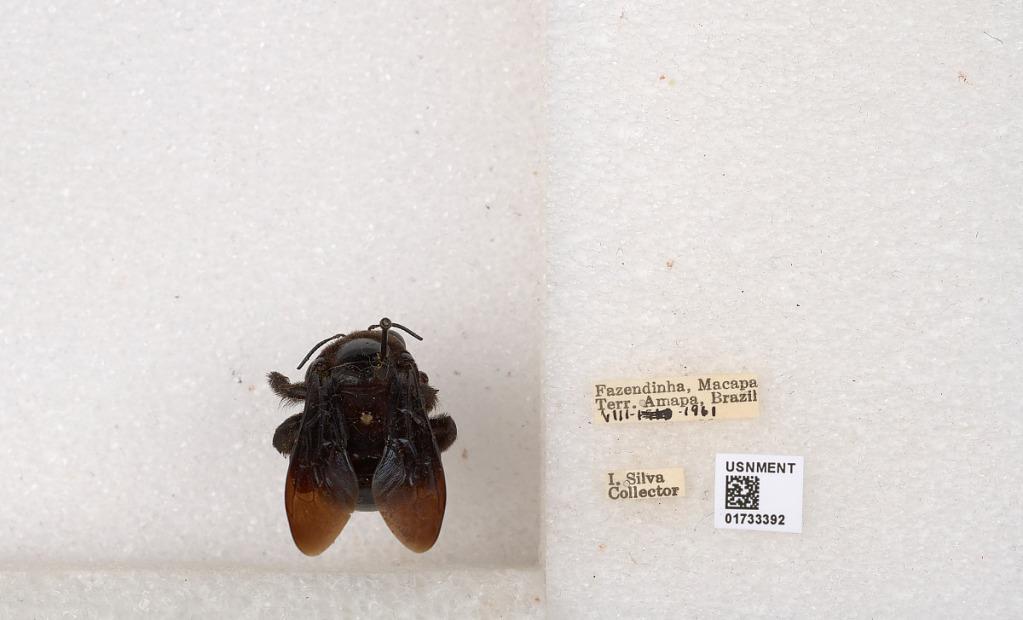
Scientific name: Xylocopa (Neoxylocopa) frontalis (Olivier)
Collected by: Sichel
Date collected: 1961-8-1
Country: Brazil
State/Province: Amapa
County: Macapa
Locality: Fazendinha